Edward VI

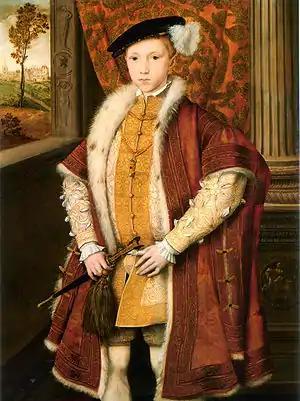
Edward as Prince of Wales, 1546. He wears the Prince of Wales's feathers and crown on the pendant jewel. Attributed to William Scrots.Royal Collection, Windsor Castle

Edward was a healthy baby who suckled strongly from the outset. His father was delighted with him; in May 1538, Henry was observed "dallying with him in his arms ... and so holding him in a window to the sight and great comfort of the people". That September, the Lord Chancellor, Lord Audley, reported Edward's rapid growth and vigour, and other accounts describe him as a tall and merry child. The tradition that Edward VI was a sickly boy has been challenged by more recent historians. At age four, he fell ill with a life-threatening "quartan fever", but, despite occasional illnesses and poor eyesight, he enjoyed generally good health until the last six months of his life.